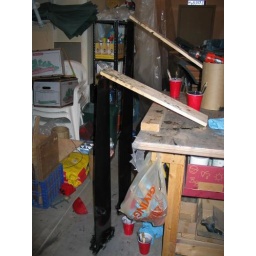
Plenty of scrap red cups in my garbage.